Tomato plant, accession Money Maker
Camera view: vertical (180 deg); turntable rotation: 150 degrees
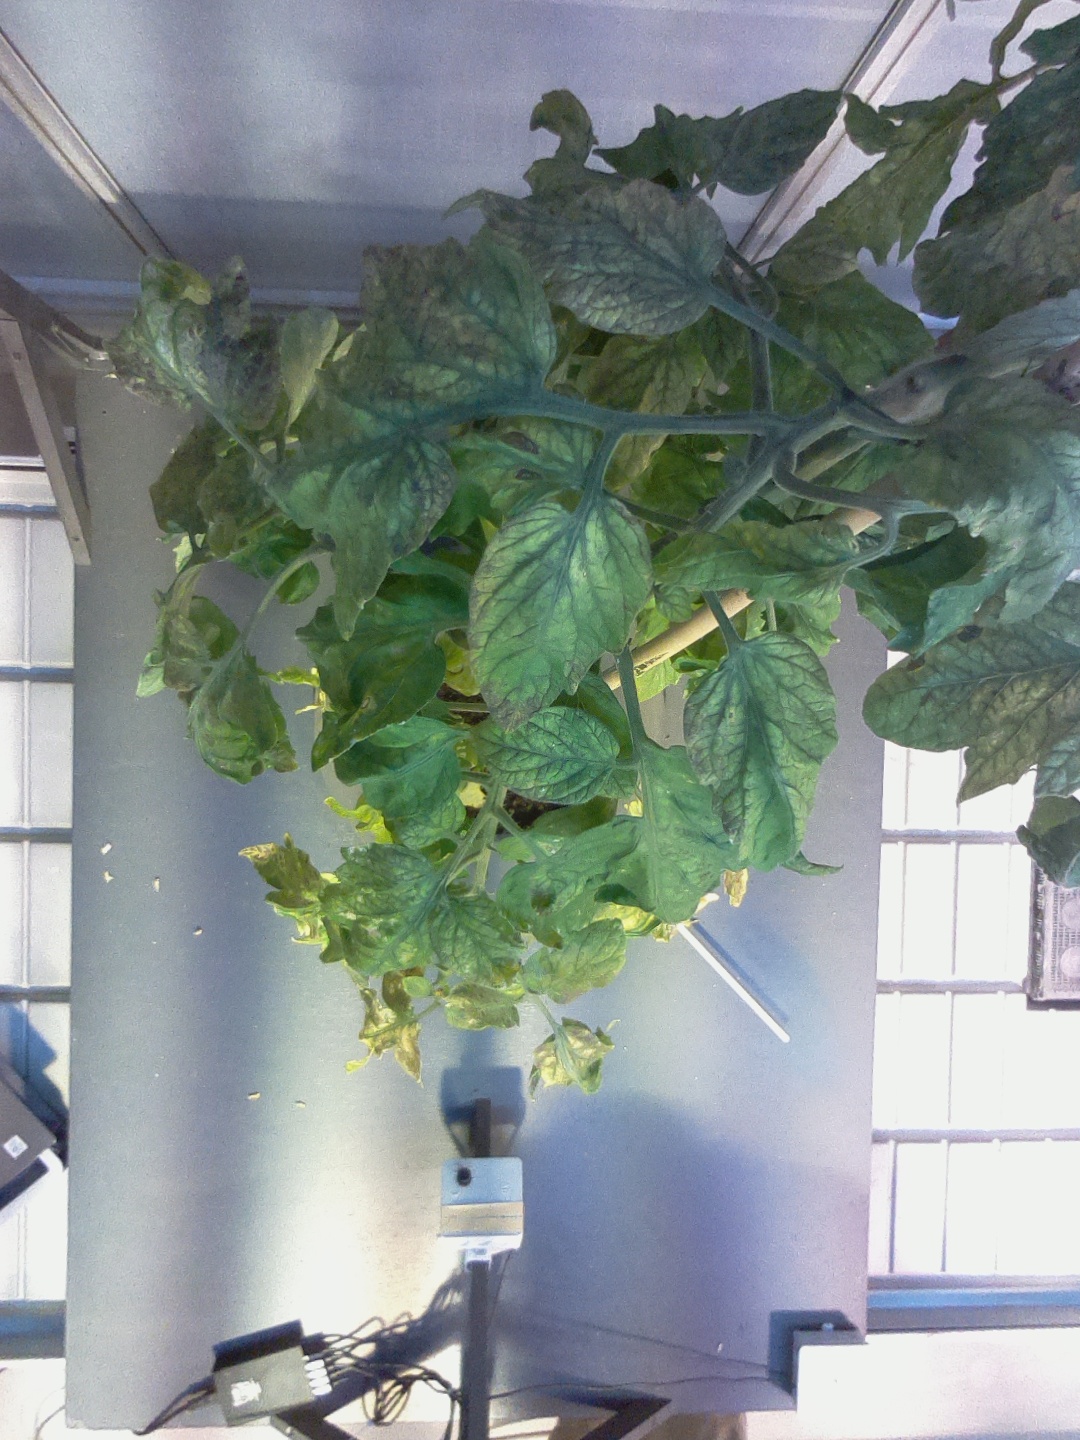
BBCH growth stage 82: 20%-30% of fruits show typical fully ripe color